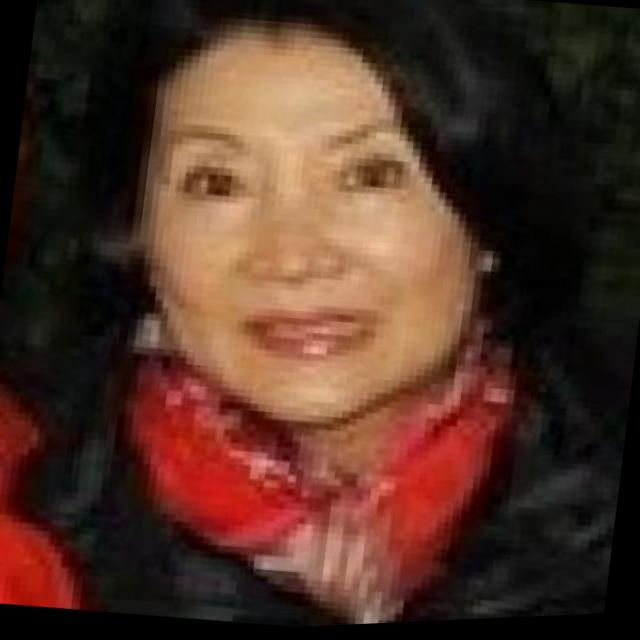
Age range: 45-64